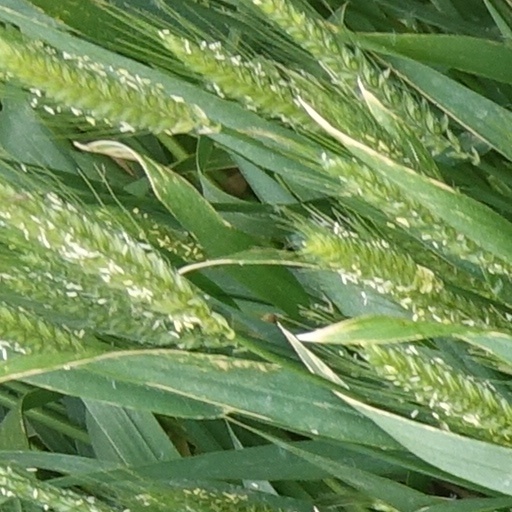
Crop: wheat